Mitch Grassi

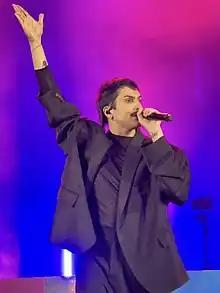
Grassi performing with Pentatonix at the Hollywood Bowl in 2022

Mitchell Coby Michael Grassi (born July 24, 1992) is an American singer from Arlington, Texas. Known for his high tenor voice, Grassi came to international attention as a founding performer in two groups—the a cappella quintet Pentatonix, and the duo Superfruit with Pentatonix bandmate Scott Hoying. As of September 2023, Pentatonix has released eleven albums (two of which have been number ones) and six EPs, have had five songs in the Billboard Hot 100, and won three Grammy Awards as "the first a cappella group to achieve mainstream success in the modern market". , Superfruit's YouTube channel has over 2.4 million subscribers and has accumulated over 483 million views.